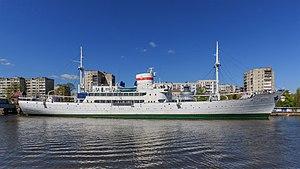
Vitiaz, en russe : Витязь, en français : Chevalier ce nom comporte plusieurs définitions.
Le territoire de la Russie occupe le nord de l'Asie et l'est de Europe. Cet état-continent constitue le pays le plus vaste du monde : il s'allonge d'ouest en est sur 9 000 km et du nord au sud sur 3 000 km tandis que sa superficie totale est de 17 075 400 km². Sa position est centrée sur les latitudes élevées : 91% des terres sont situées au nord du 50° parallèle et un tiers du territoire se trouve au nord du cercle polaire.
Le Musée océanographique de Kaliningrad est un musée océanographique situé à Kaliningrad en Russie. Le musée possède aussi une filiale à Saint-Pétersbourg. Ce musée est consacré à tous les aspects des océans et mers du monde : la biologie, la géographie et la géologie marines, ainsi que l'histoire de la navigation et de l'exploration scientifique des mers et des océans.
Kaliningrad, anciennement Königsberg en Prusse-Orientale, est une ville de Russie située dans une exclave territoriale, l'oblast de Kaliningrad, totalement isolée du reste du territoire russe, entre la Pologne et la Lituanie. Sa population s'élève à 475 100 habitants en 2018.
La géopolitique de la Russie est l'ensemble de la politique étrangère menée par l'État russe, la Russie, depuis la fin du XXᵉ siècle. Déjà amorcé durant le second mandat de Boris Eltsine et poursuivi de manière plus significative par son successeur Vladimir Poutine, le redressement de la diplomatie russe, après la période de confusion à la suite du démembrement de l'Union soviétique, s'est surtout basé sur un réalisme politique dont les principales préoccupations se rapportent aux intérêts nationaux de la Russie. La volonté des dirigeants russes de retrouver l'ancien prestige de leur pays comme superpuissance est l'un des points les plus marquants en ce début de XXIᵉ siècle.